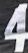
Number: 4